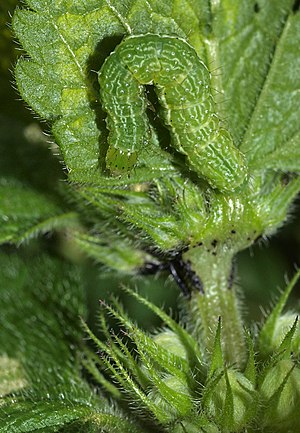
Døvnælde / Galleri
Larve af messingugle.
Døvnælde er en 20-70 cm høj urt, der vokser i vejkanter og ved bebyggelse. Arten har en tendens til at danne større, sluttede bevoksninger.